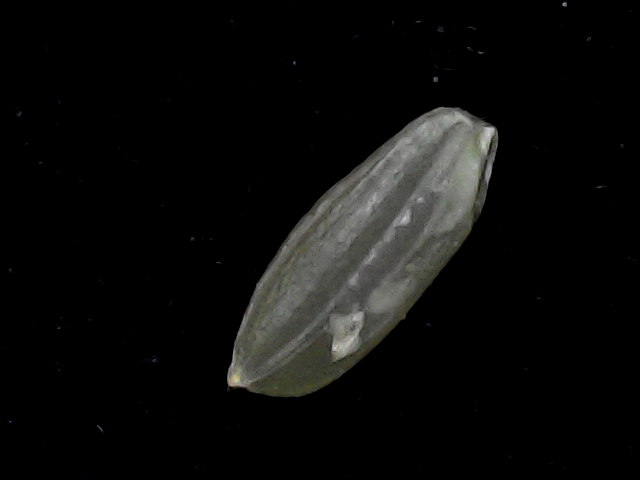
Rice variety: BD39